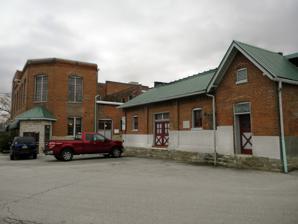
Building: John B. Busch Brewery Historic District
Country: United States of America
Year built: 1855
Historic district in Missouri, United States United States historic place John B. Busch Brewery Historic District U.S. National Register of Historic Places U.S. Historic district John B. Busch Brewery Historic District, March 2014 Show map of Missouri Show map of the United States Location 108-130A Busch Ave., Washington, Missouri Coordinates 38°33′11″N 91°00′55″W / 38.55306°N 91.01528°W / 38.55306; -91.01528 Area 3 acres (1.2 ha) Built c. 1855 ( 1855 ) Architectural style Missouri-German MPS Washington, Missouri MPS NRHP reference No. 00001094 Added to NRHP September 14, 2000 John B. Busch Brewery Historic District is a historic brewery complex and national historic district located at Washington , Franklin County, Missouri . The complex developed between about 1855 and 1917.  It includes the main brewery complex and two ice houses (c. 1888, c. 1897).  The main brewery complex that is a multi-storied complex of buildings with five main sections. Much of the complex dates to 1888, with additions made in 1917.  The cellars date to about 1855.  The brewery closed in 1954. It was listed on the National Register of Historic Places in 2000. References